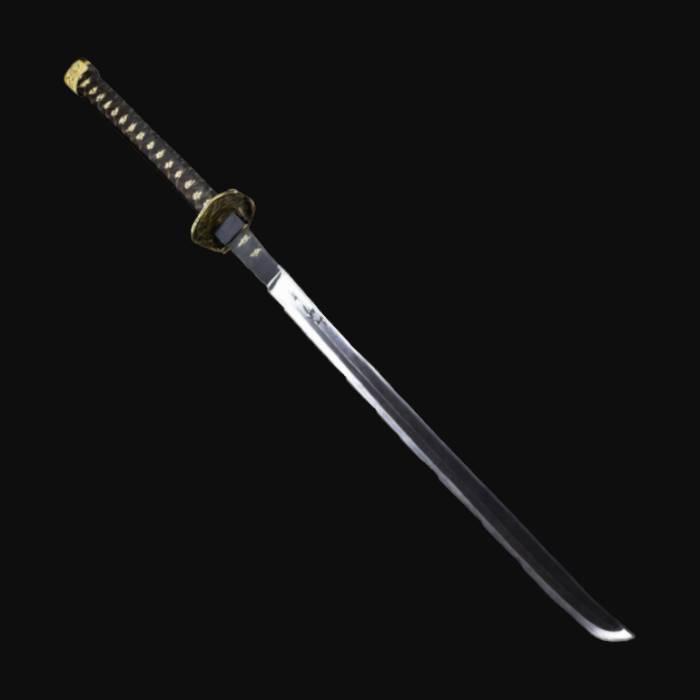
미적 점수 (1~10점): 9